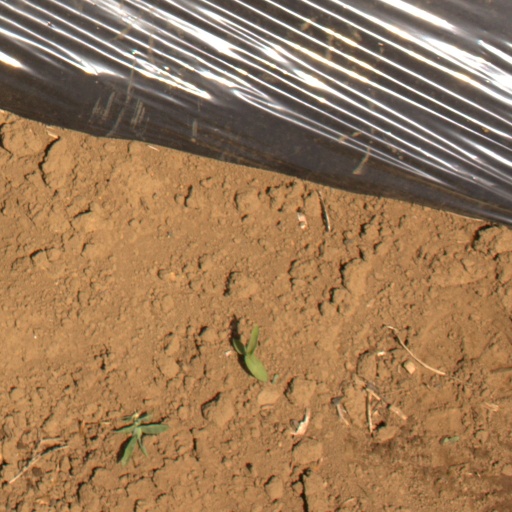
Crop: Jerusalem artichoke